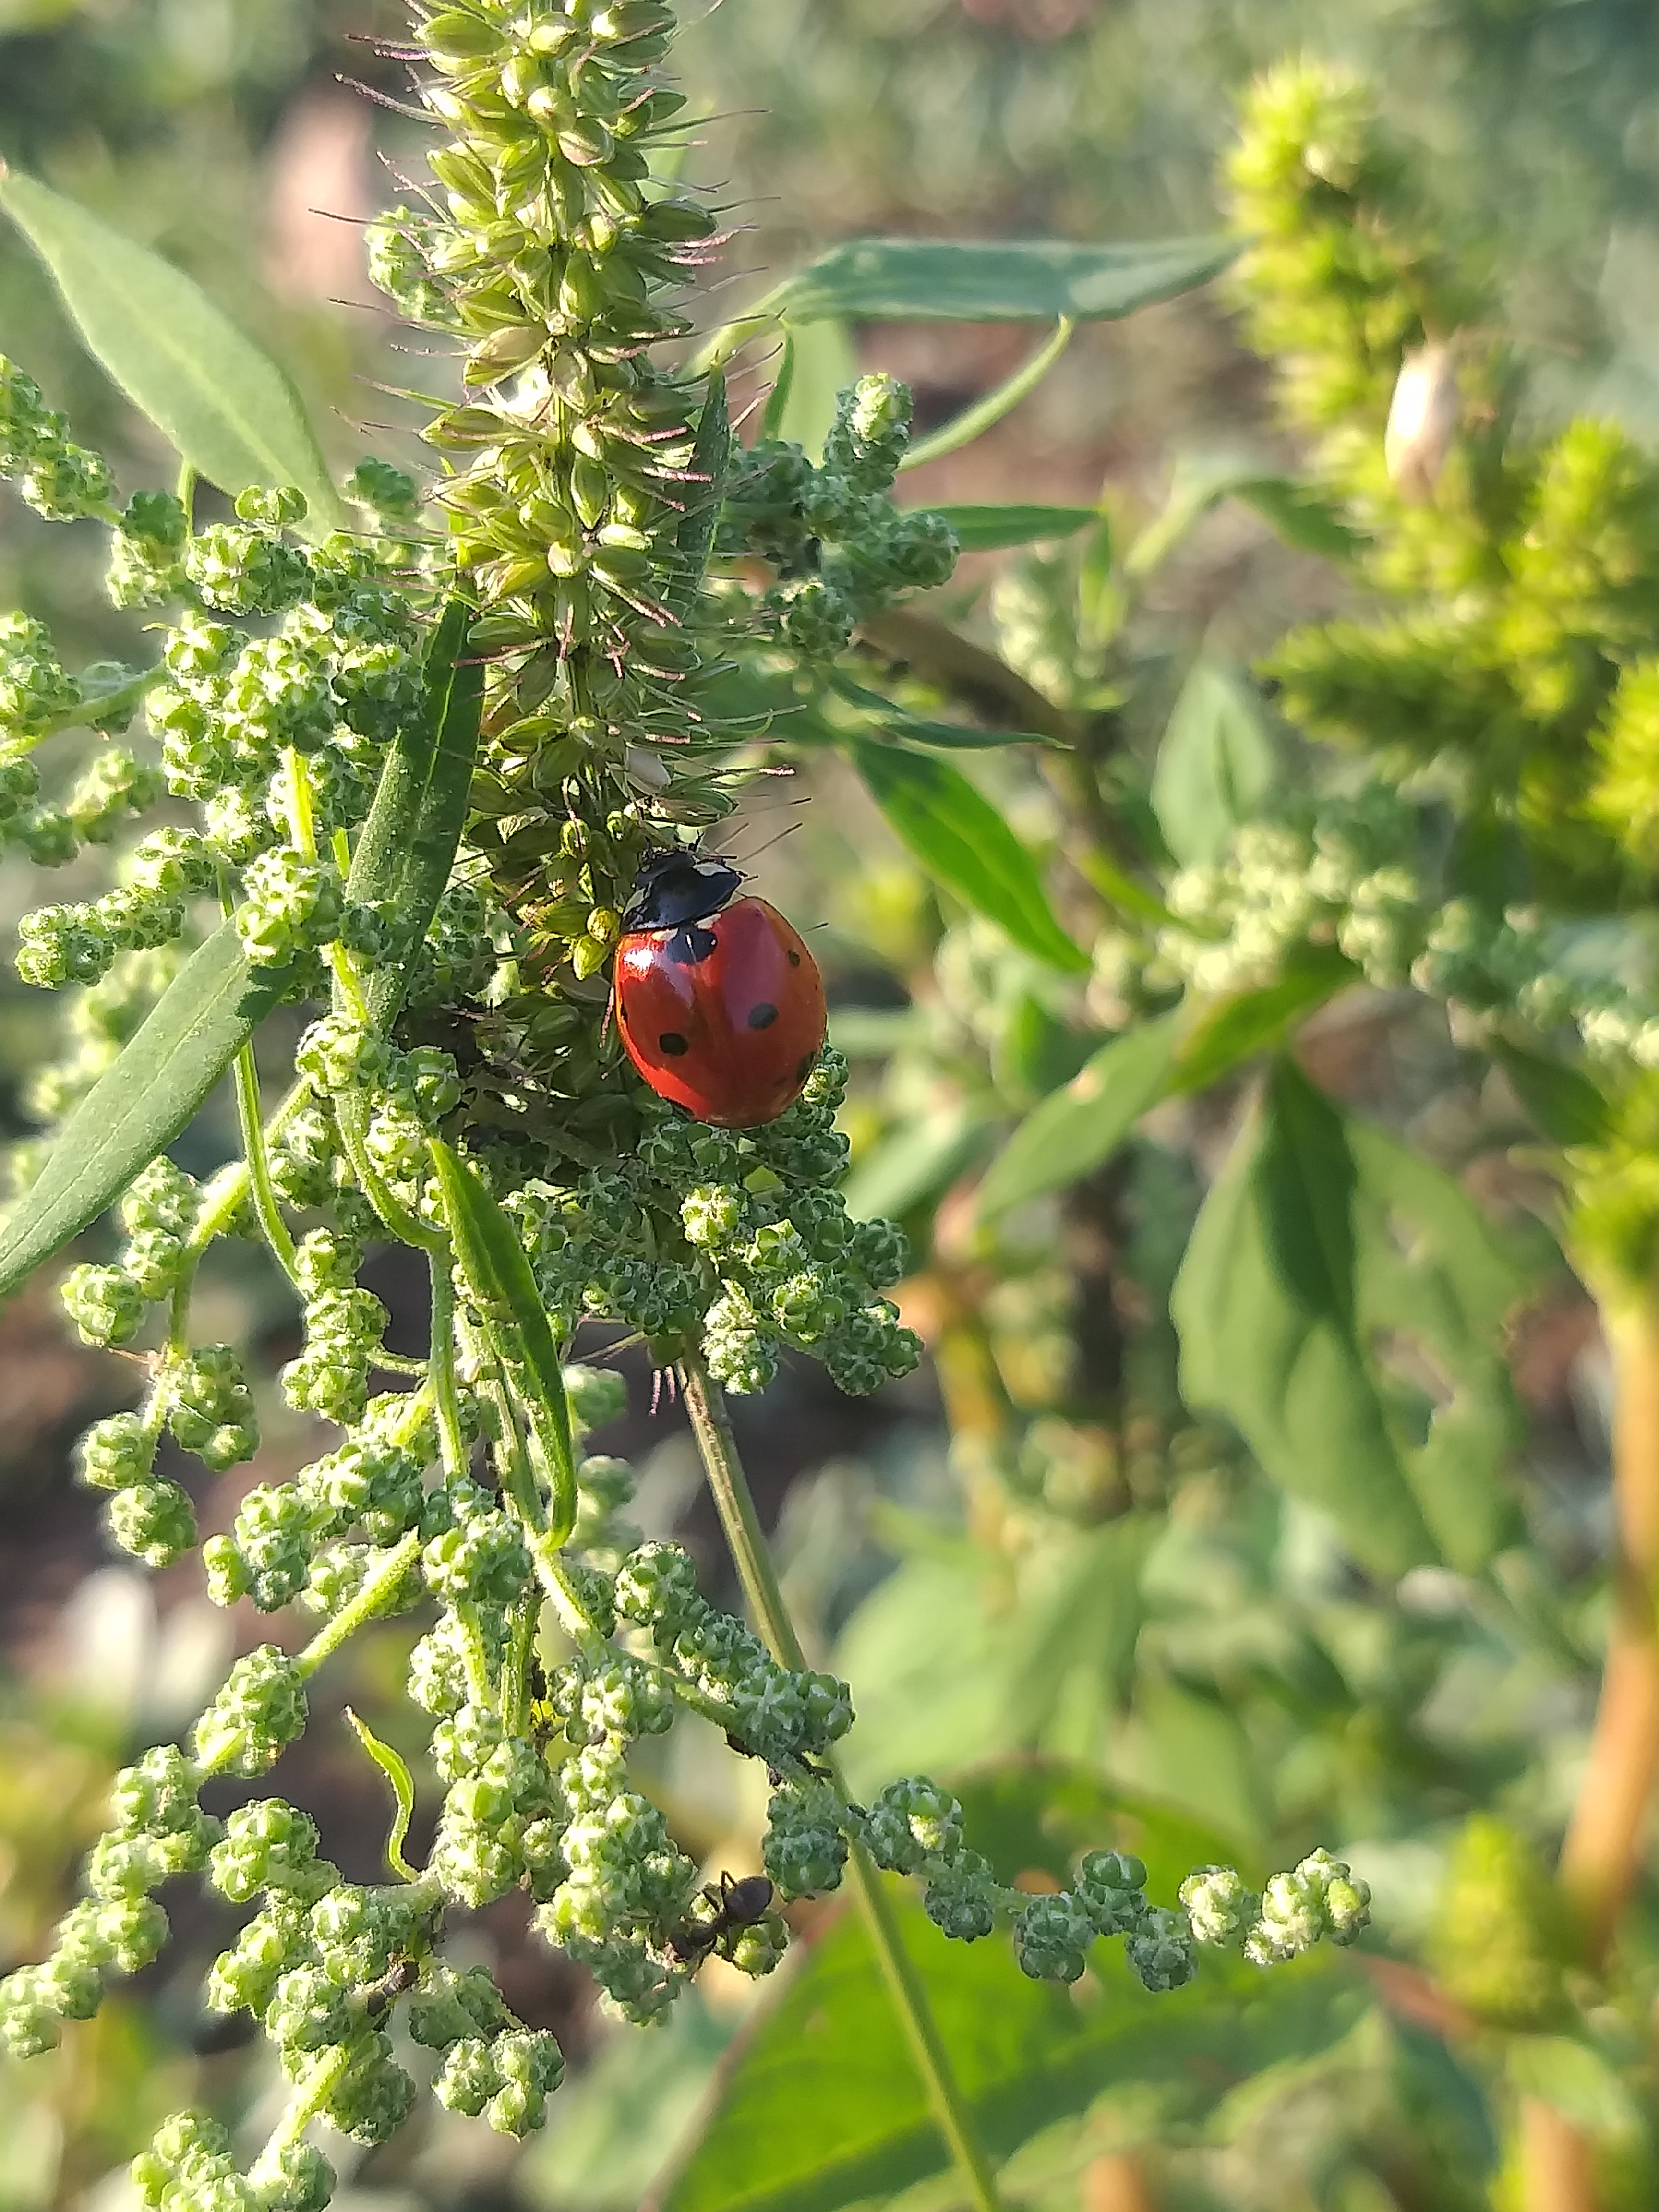
ladybug, flower, plant, flowering plant, insect, beetle, fruit